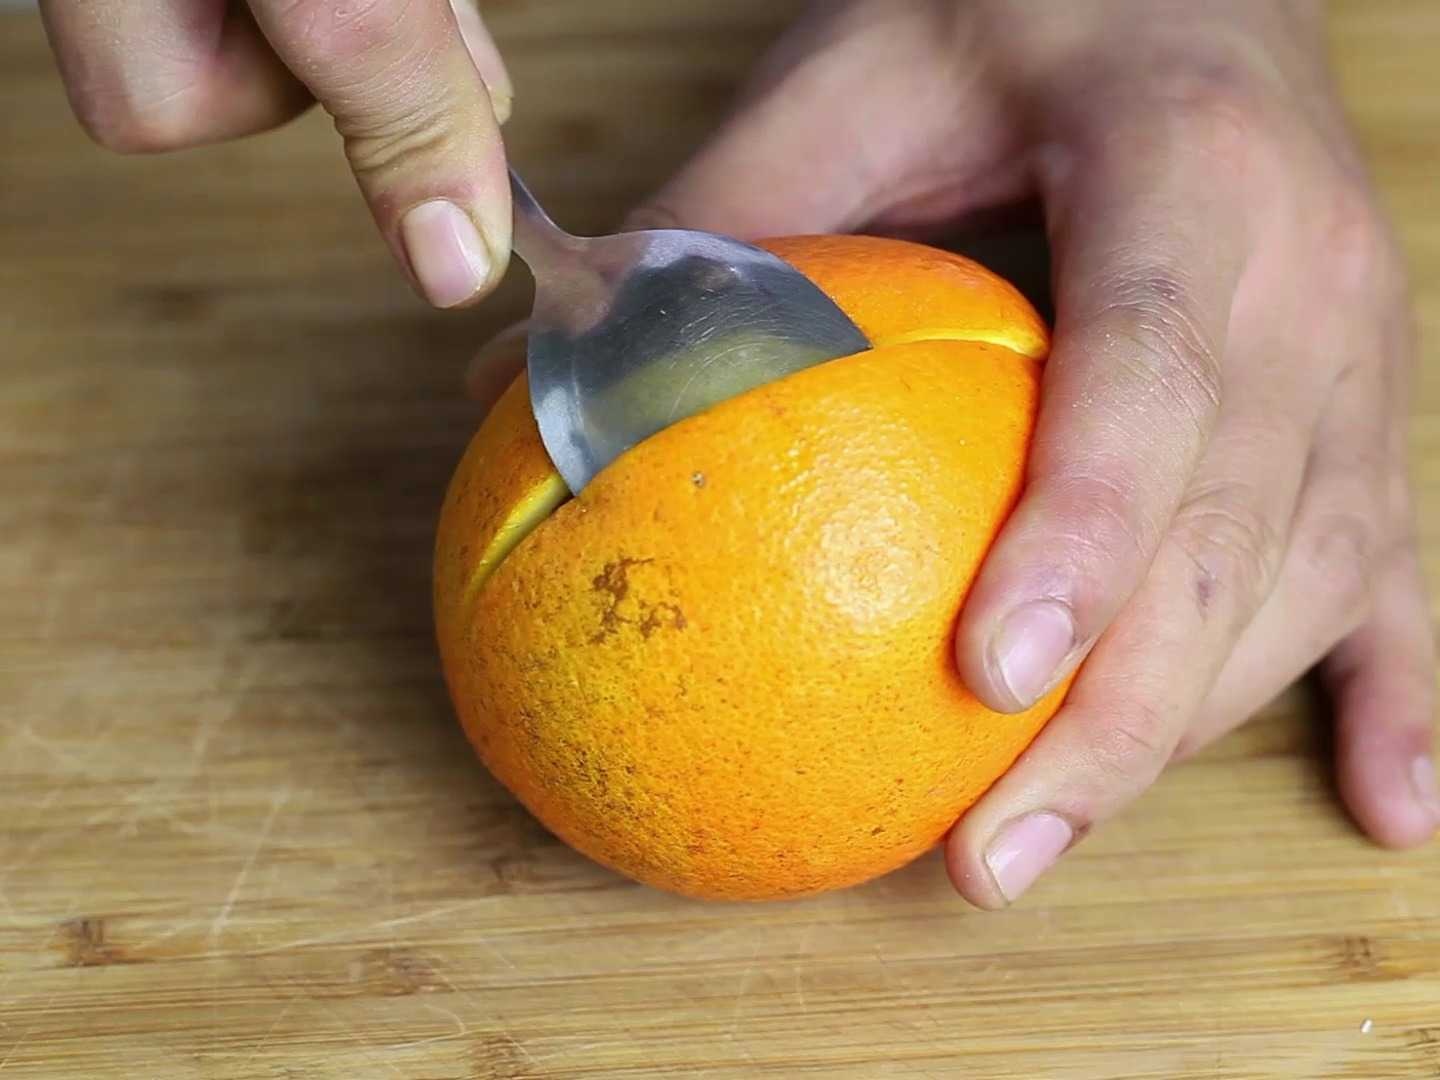
Label: Orange